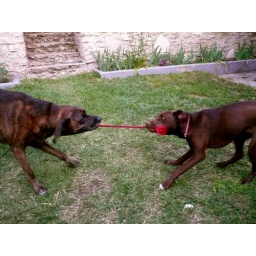
house-sitting in silver lake